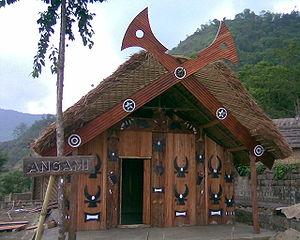
Kohima est la capitale de l'État du Nagaland, située à l'extrême est de l'Inde, près de la Birmanie. Elle fait partie du district qui porte son nom ; elle est la seule ville du Nagaland avec Dimapur et Mokokchung qui possède un conseil municipal.